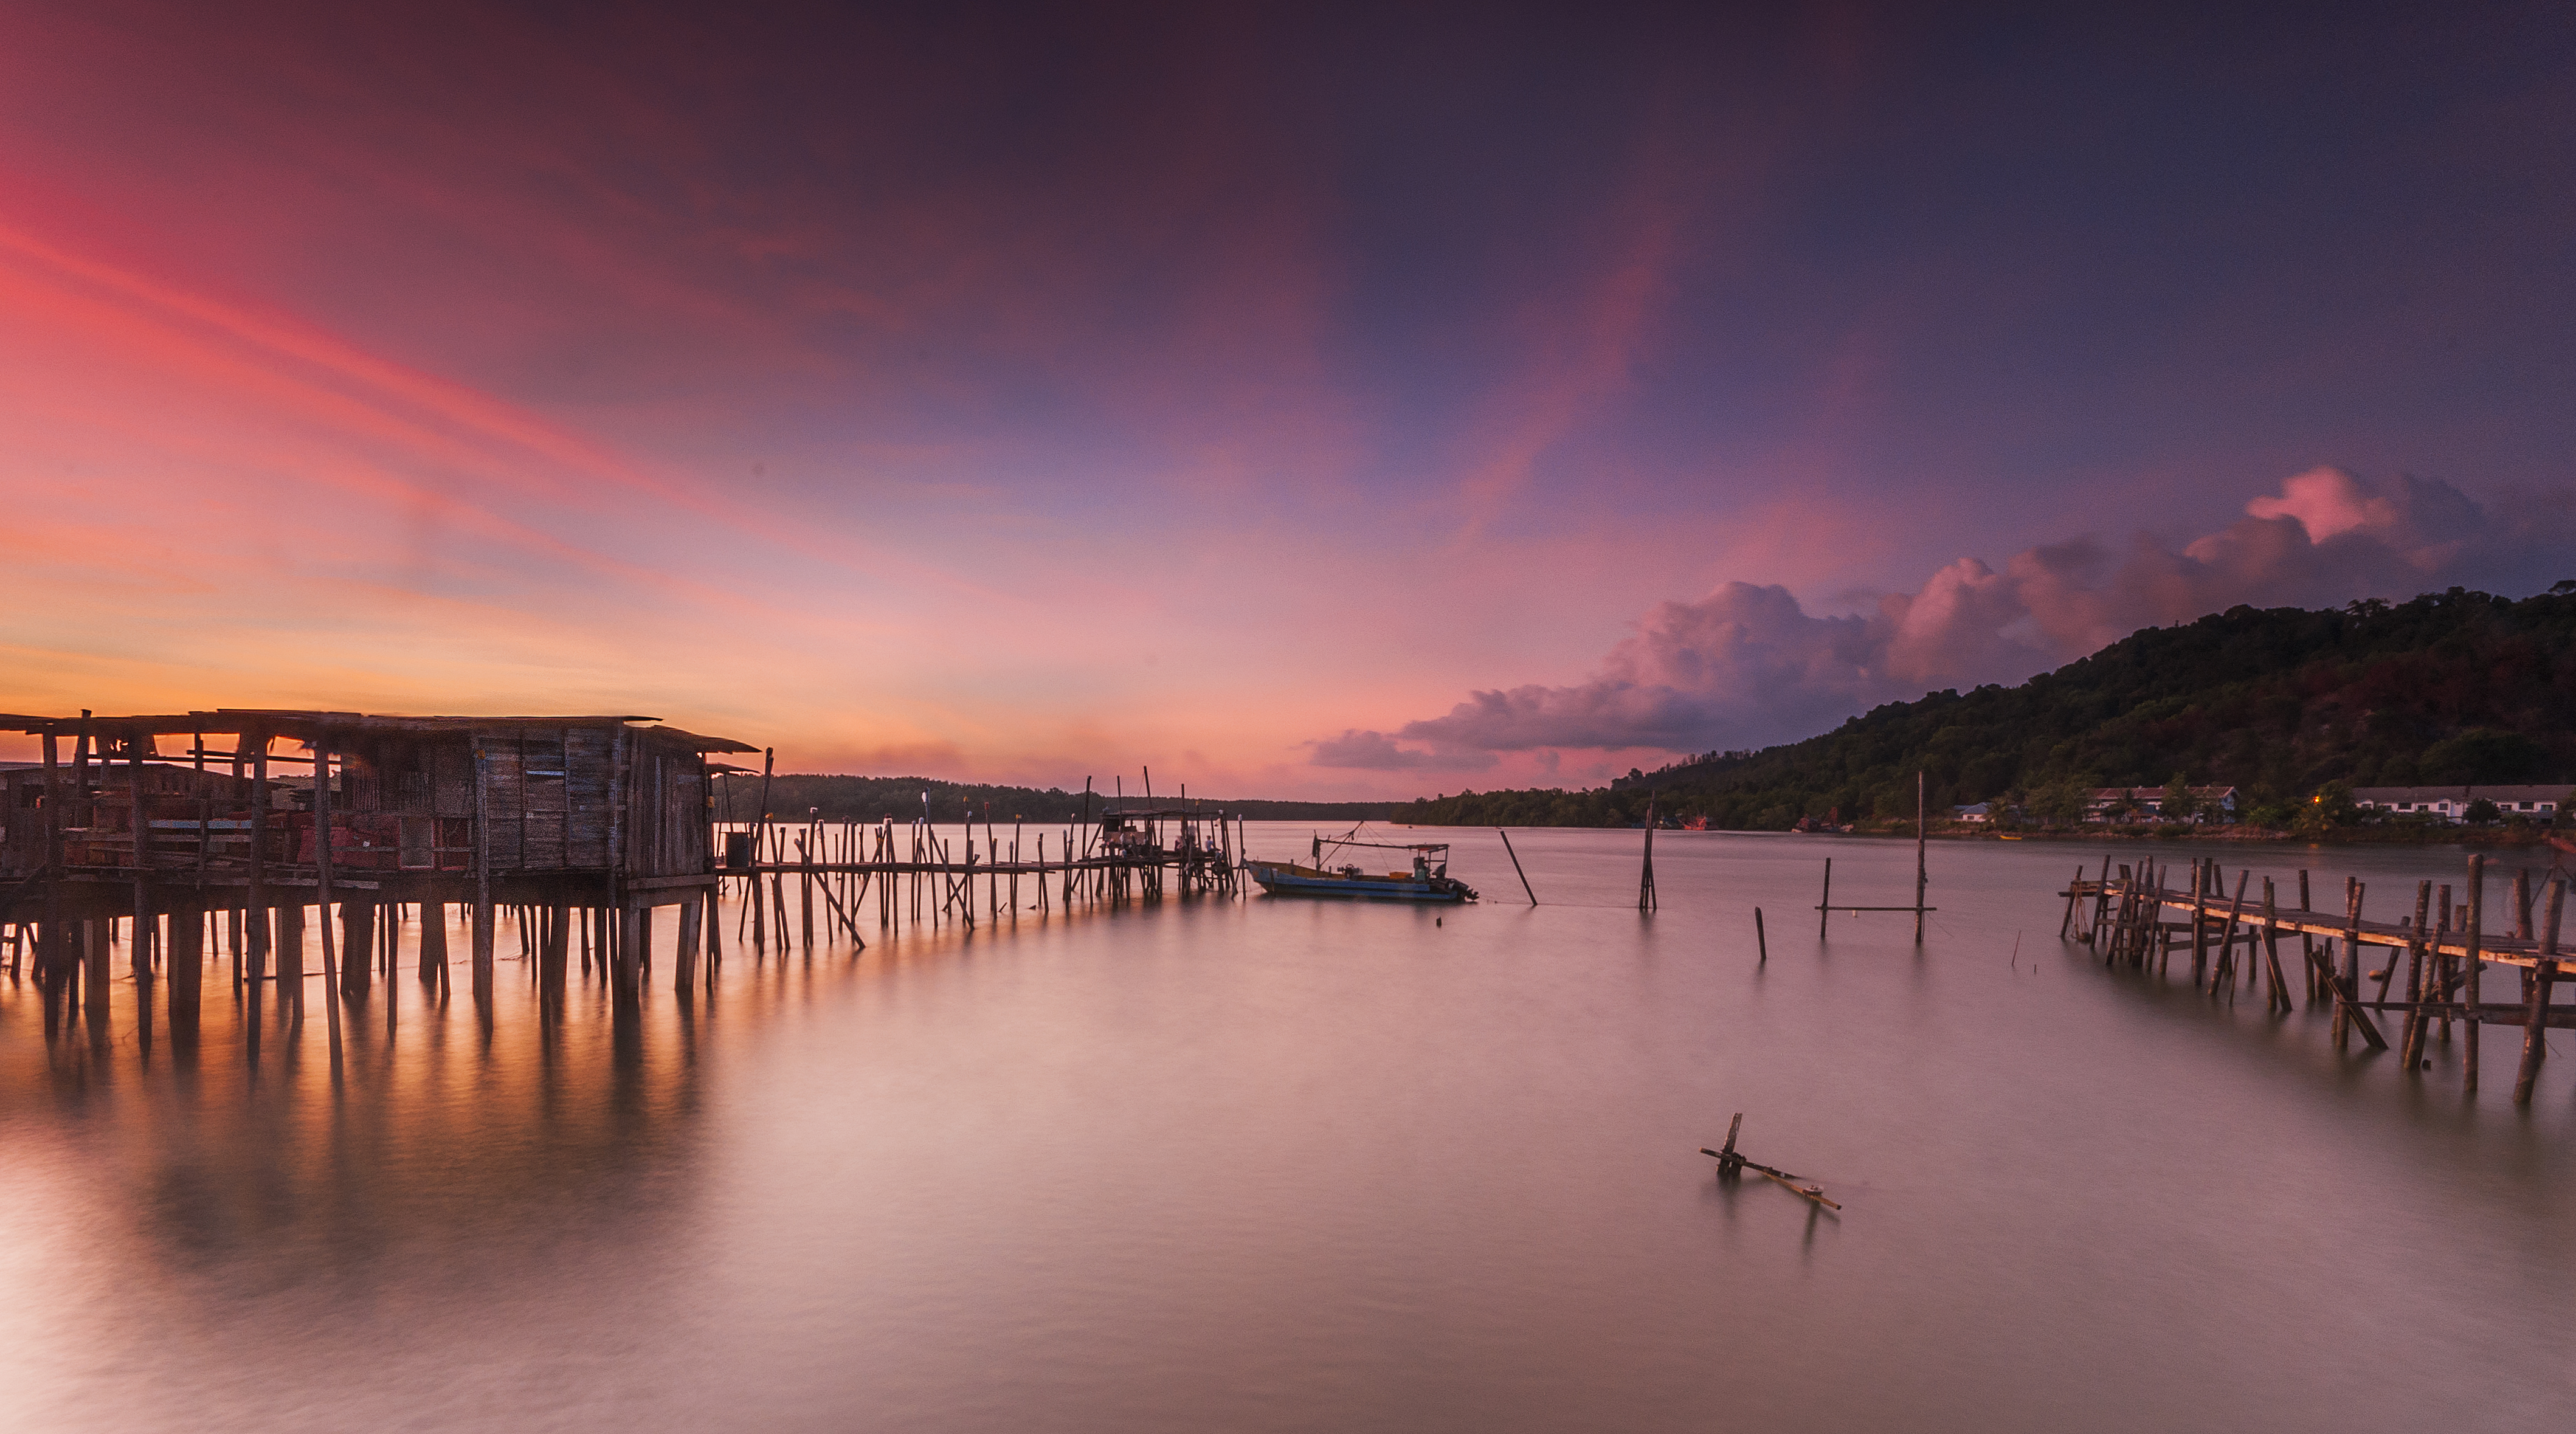
beach, sea, water, nature, ocean, cloud, sky, sunrise, sunset, boat, night, morning, lake, dawn, pier, river, dusk, evening, reflection, seascape, jetty, seashore, afterglow, atmospheric phenomenon